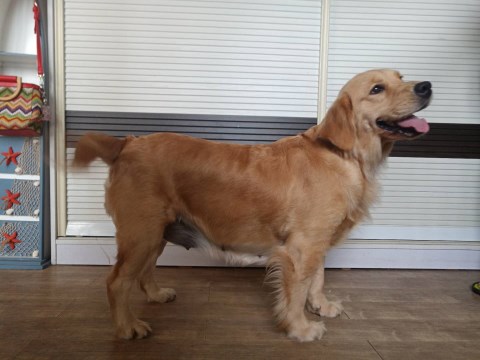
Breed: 5355-n000126-golden_retriever